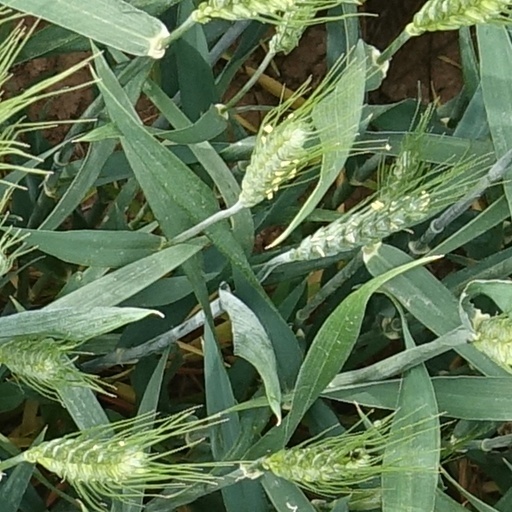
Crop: wheat